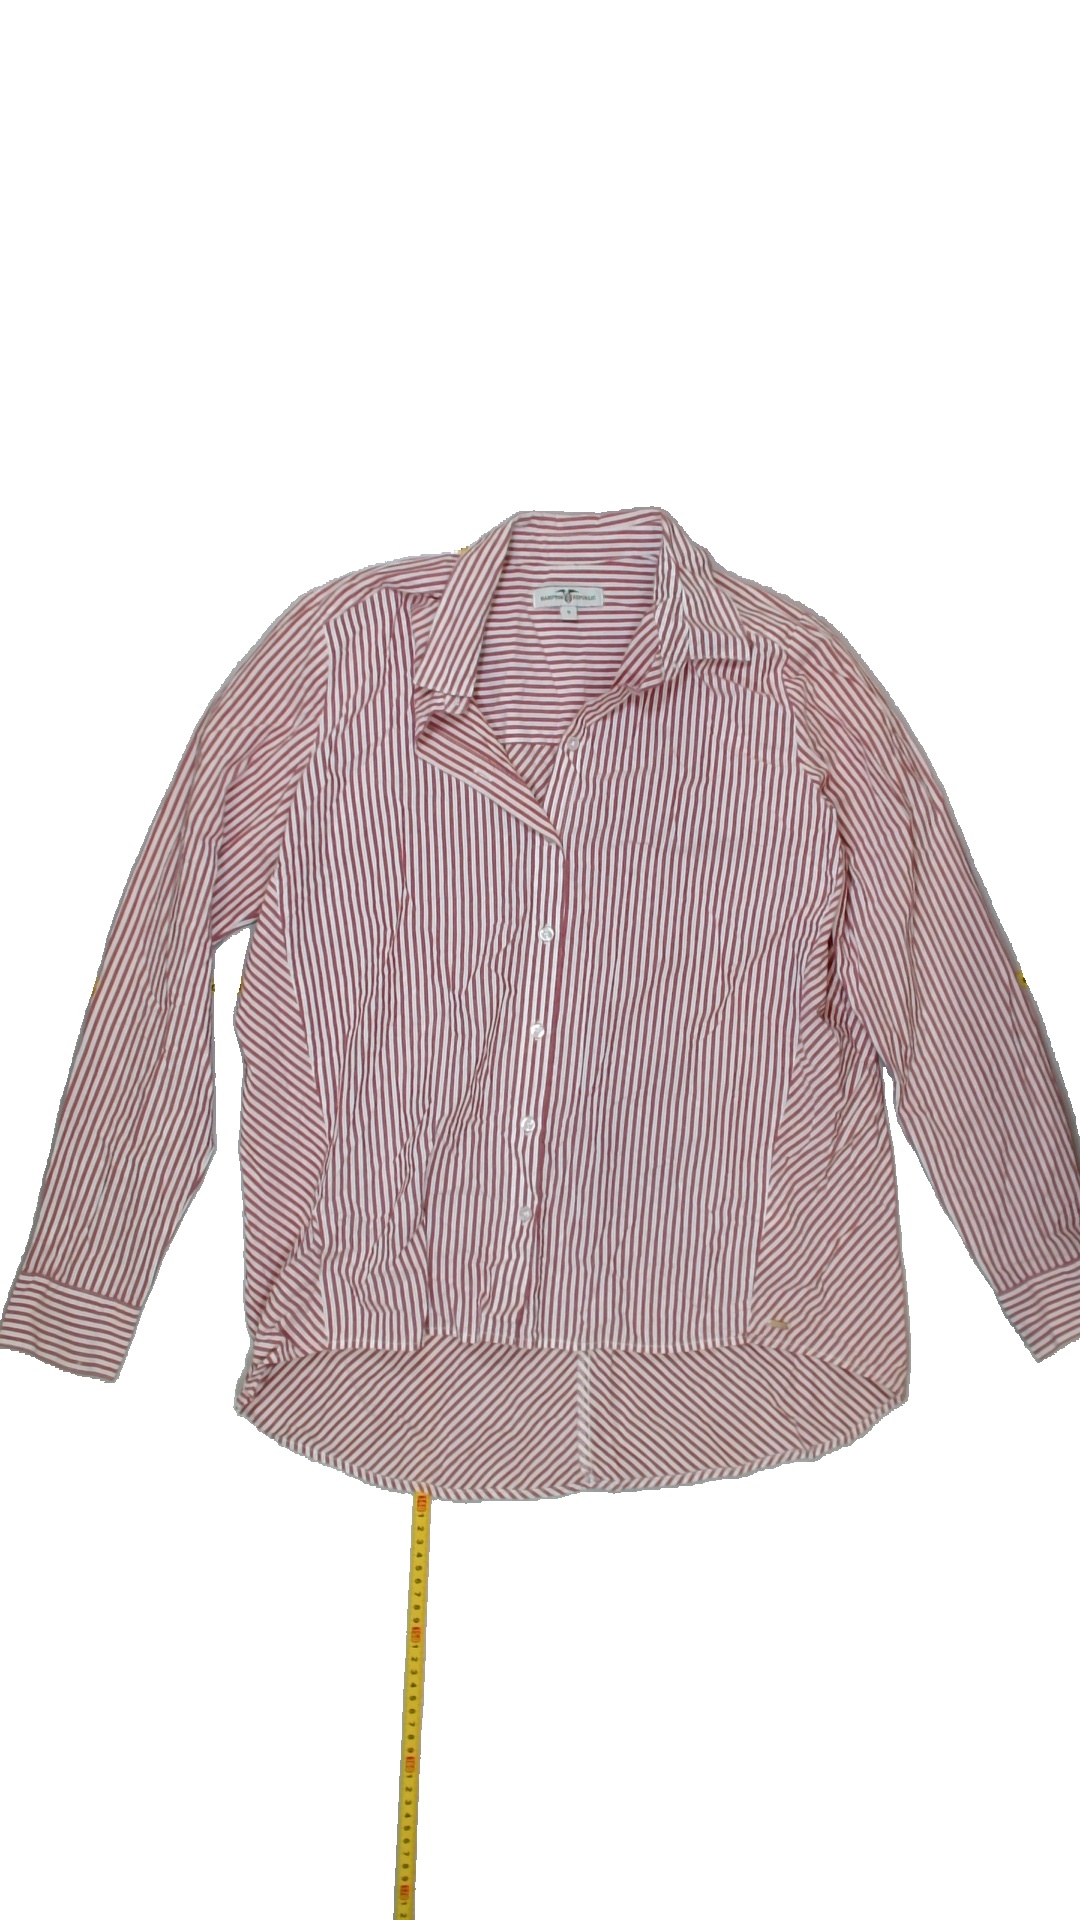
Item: Shirt (Ladies)
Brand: Hamton Republic (kappahl)
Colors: Red, White
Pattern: Striped
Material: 100%cotton
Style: No trend
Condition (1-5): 5
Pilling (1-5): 5
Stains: No
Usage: Reuse
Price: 50-100